Santa Paula, California

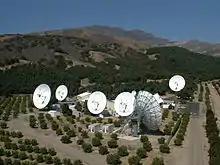
The Santa Paula Earth Station

In April 1911, Gaston Méliès moved his Star Film Company from San Antonio, Texas to a site just north of Santa Paula.